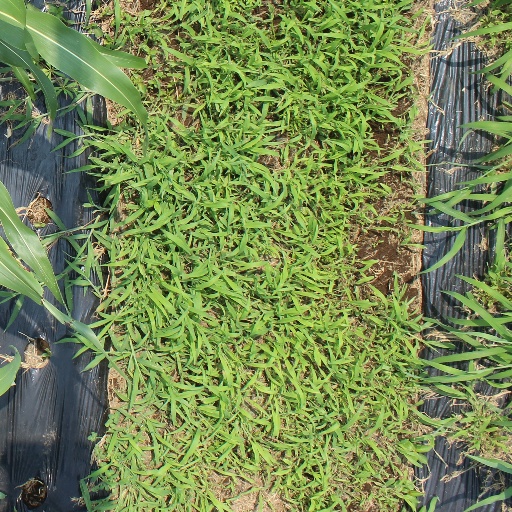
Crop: sorghum